KBGZ

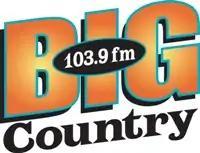
Previous logo

The station was assigned the KEBG call sign by the Federal Communications Commission on August 30, 2007. The station was licensed by the FCC on December 2, 2009. In April 2011, the call sign was changed to KBGZ. The HD2 program has since been discontinued, and the station now exclusively broadcasts on the main FM frequency.